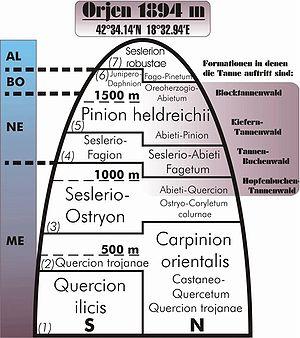
L'Orjen est un massif situé dans la chaîne des Alpes dinariques, à la frontière entre le Monténégro et la Bosnie-Herzégovine. Il garde de nombreuses traces des glaciers du Pléistocène.